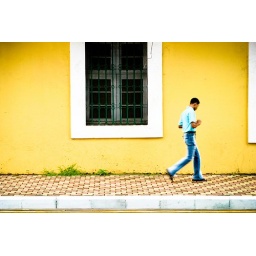
man walking by a yellow wall, 70-200 2.8L